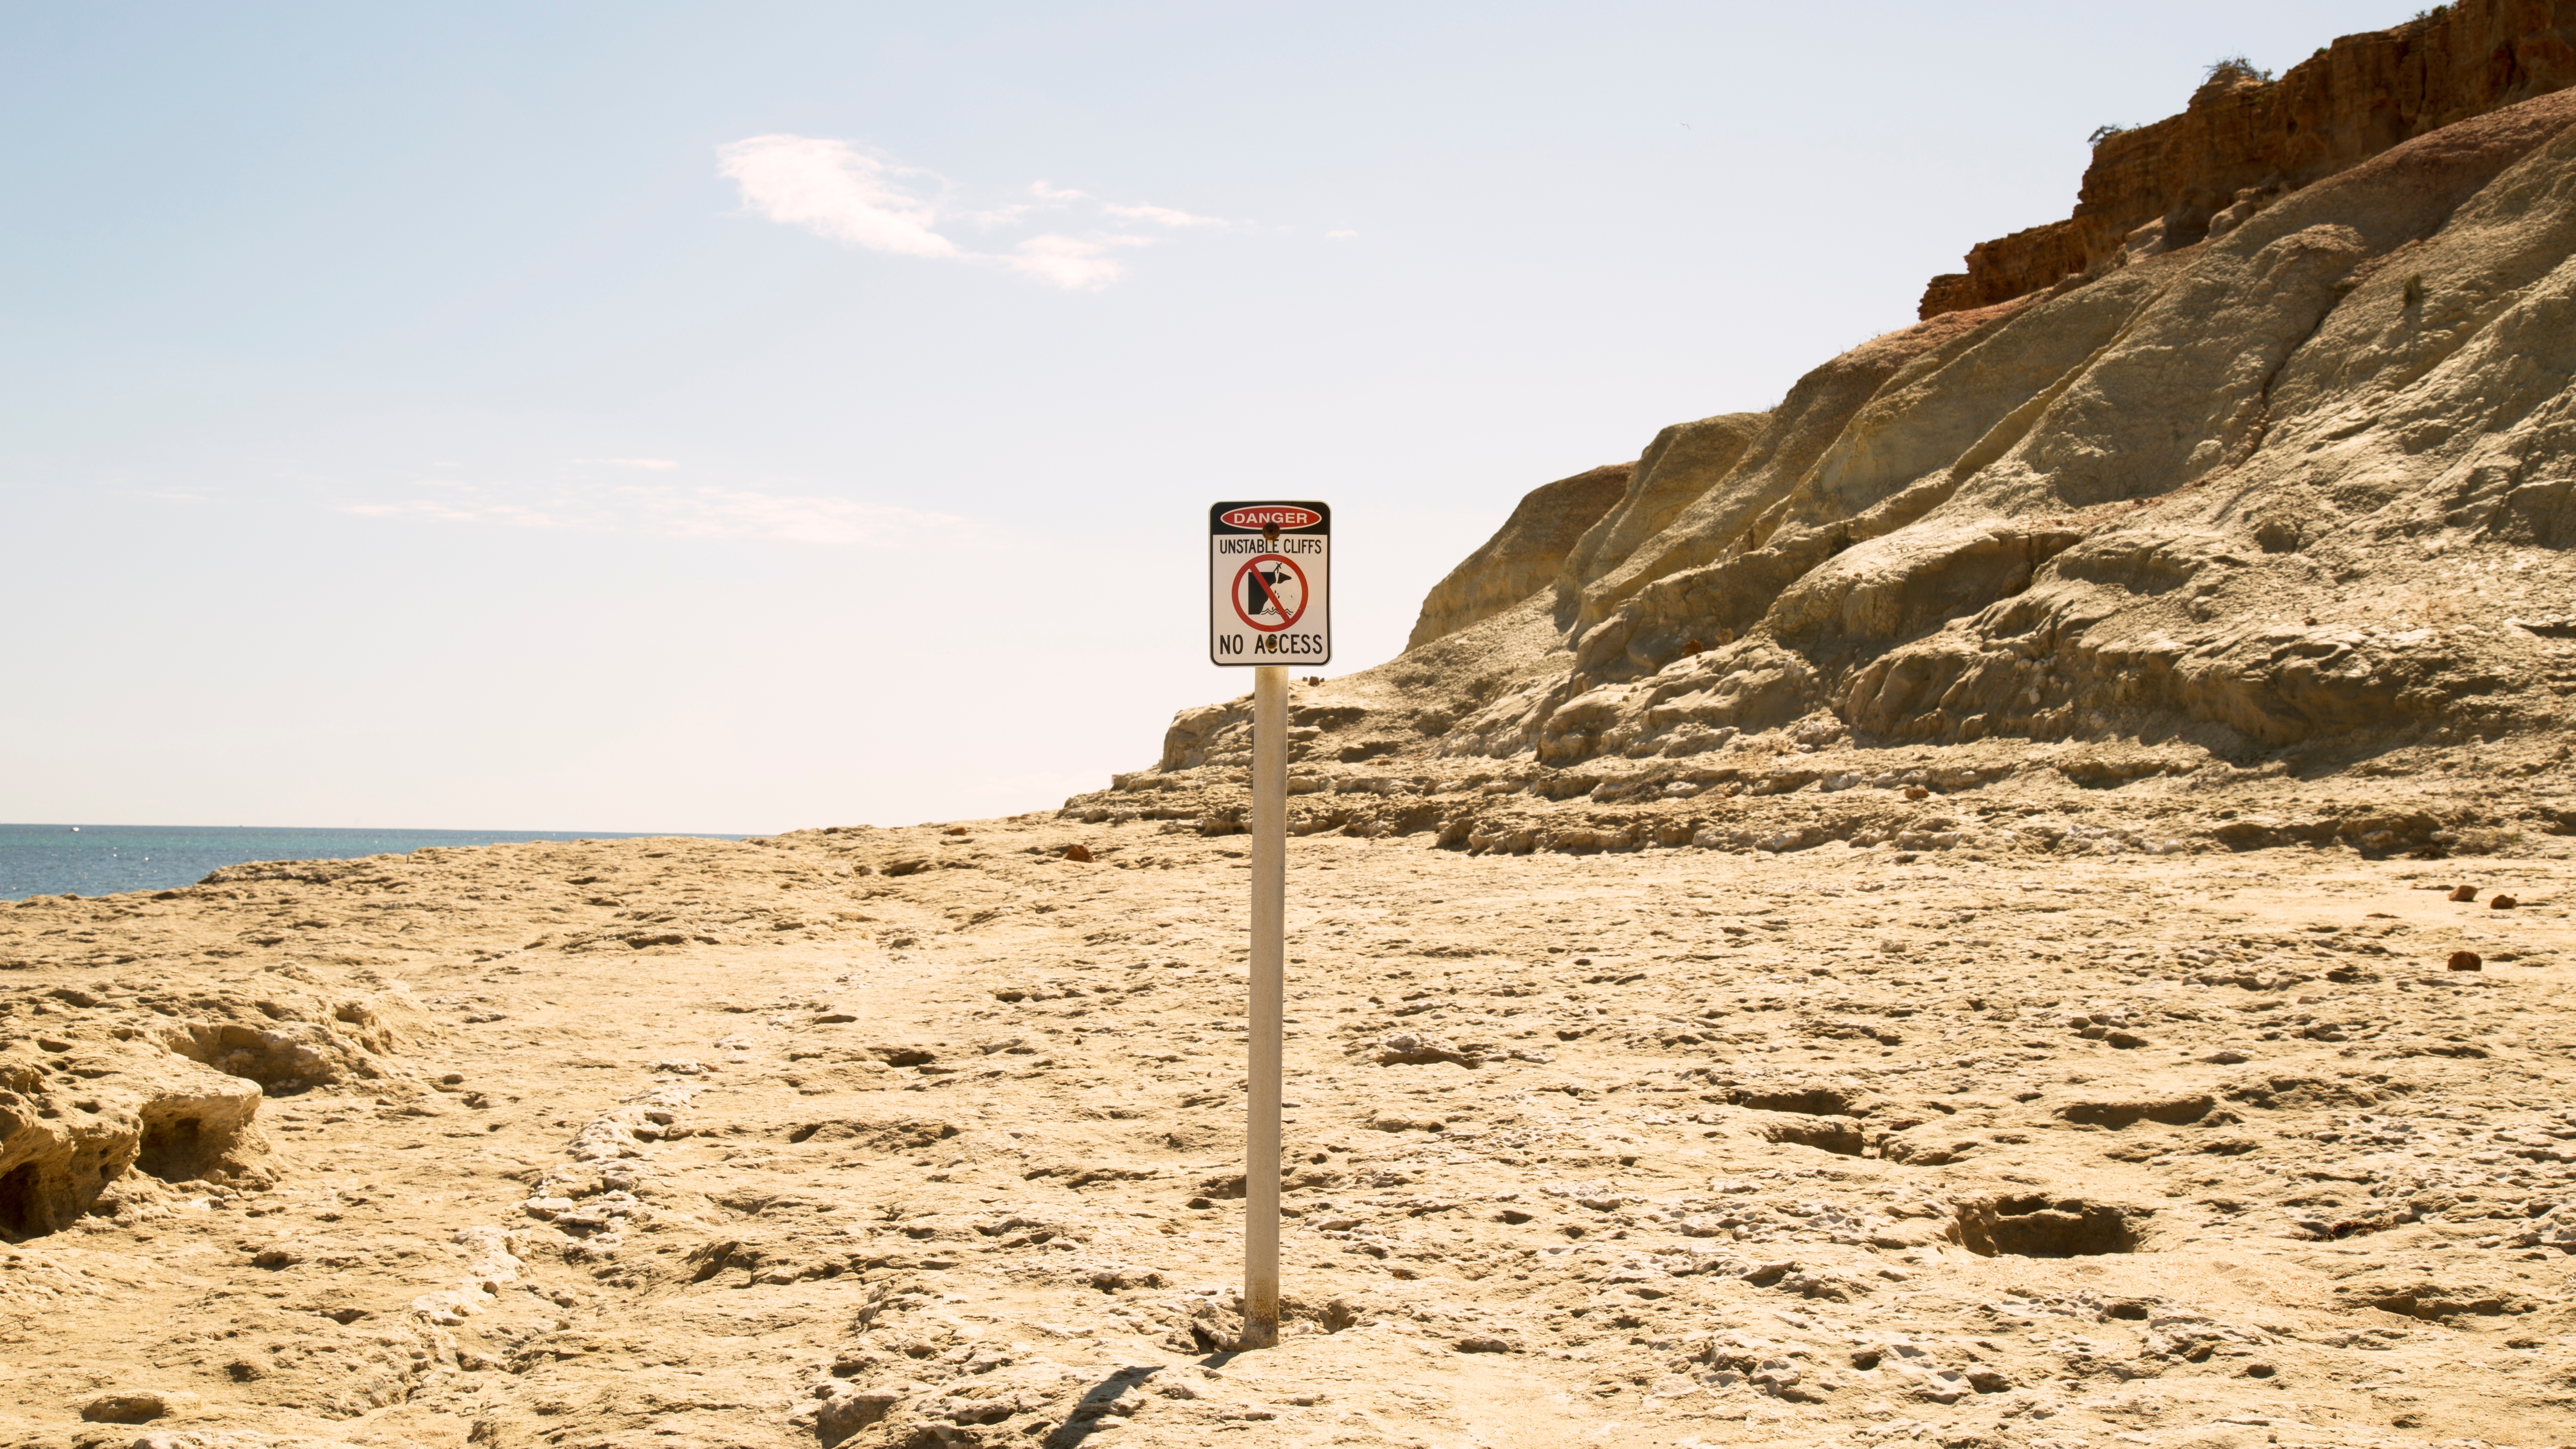
beach, landscape, sea, coast, sand, rock, desert, valley, monument, formation, cliff, tower, terrain, material, geology, badlands, cape, wadi, landform, ancient history, natural environment, aeolian landform